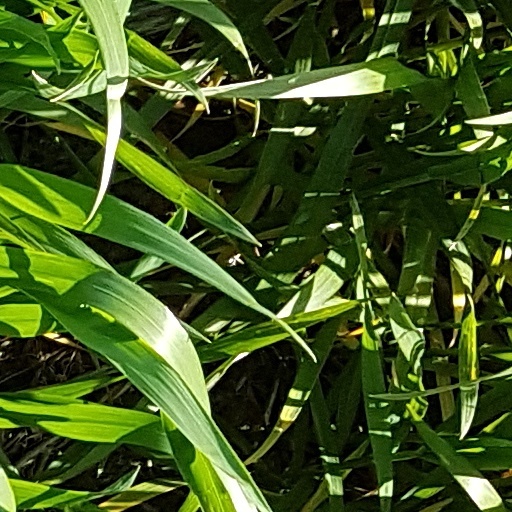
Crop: wheat